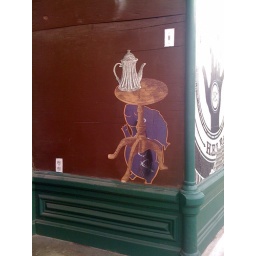
An illustration of tea pot and table on the 800 block of North 4th Street in the Northern Liberties.